Army of the Rhine and Moselle

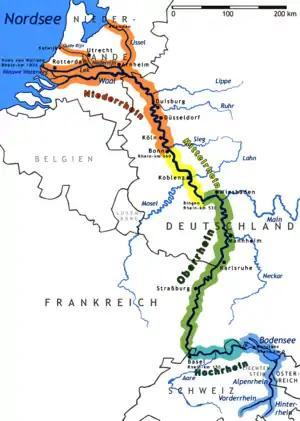
The broad Rhine River and its many tributaries prevented easy escape into France. The colors represent the different sections of the Rhine: Mountain Rhine (Alpenrhein), High Rhine (Hochrhein), Upper Rhine (Oberrhein), Middle Rhine (Mittelrhein), Low Rhine (Niederrhein).

The rulers of Europe viewed the 1789 revolution in France as an internal matter between the French king and his subjects. In 1790, Leopold succeeded his brother Joseph as emperor of the Holy Roman Empire; by 1791, the danger to his sister, Marie Antoinette and her children, alarmed him. In August 1791, in consultation with French "émigré" nobles and Frederick William II of Prussia, Leopold's Declaration of Pillnitz articulated that the interests of the monarchs of Europe were as one with the interests of Louis and his family. He and his fellow monarchs threatened unspecified consequences if anything should happen to the royal family. French "émigrés" continued to agitate for support of a counter-revolution, and on 20 April 1792 the French National Convention declared war on Austria. In this War of the First Coalition (1792–1798), France ranged itself against most of the European states sharing its land or water borders, plus Portugal and the Ottoman Empire.